San Miguel de Tucumán

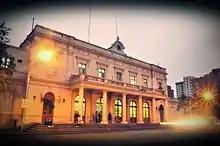
The Mitre Railway station, the only terminal active for passenger services

For decades, San Miguel de Tucumán has been one of the cultural spots in the country, in part due to the influence of the National University of Tucumán. It has been the birthplace and/or home of well-known personalities such as folk singer Mercedes Sosa, author Tomas Eloy Martínez, a professor at Rutgers University in the United States; musician Miguel Ángel Estrella, artist/architect Tomás Saraceno, painter Luis Lobo de la Vega, and many others.